Beautiful Dreamer: Brian Wilson and the Story of Smile

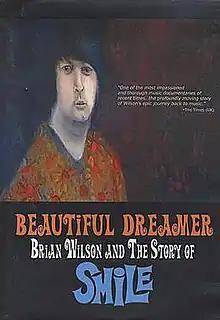
Promotional DVD cover

Beautiful Dreamer: Brian Wilson and the Story of SMiLE is a 2004 documentary film directed by David Leaf about Brian Wilson, the Beach Boys' unfinished "Smile" album, and the making of "Brian Wilson Presents Smile".